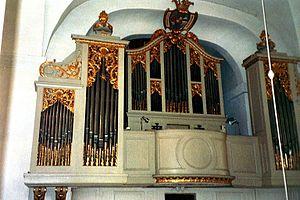
Johann Lorenz Bach est un compositeur allemand de la lignée franconienne de la famille Bach ; son grand-père, Georg Christoph, était le frère de Johann Ambrosius, le père de Johann Sebastian.